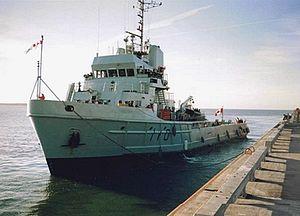
Photo du NCSM ANTICOSTI, au port de Rimouski, au Québec, vers l'été 2000. Photo 35mm scanner.
Cet article liste les classes des navires utilisés par la Marine royale canadienne des Forces canadiennes depuis sa création.